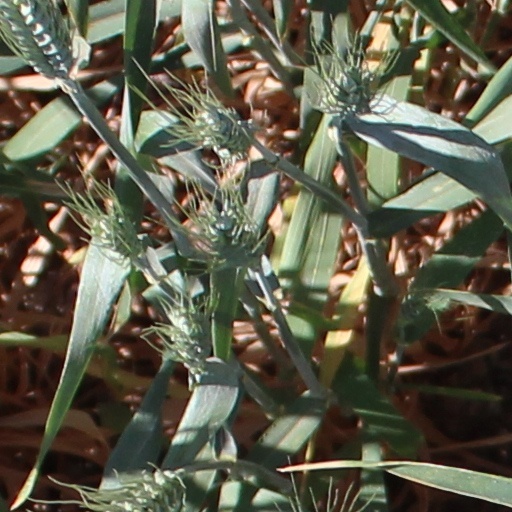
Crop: wheat